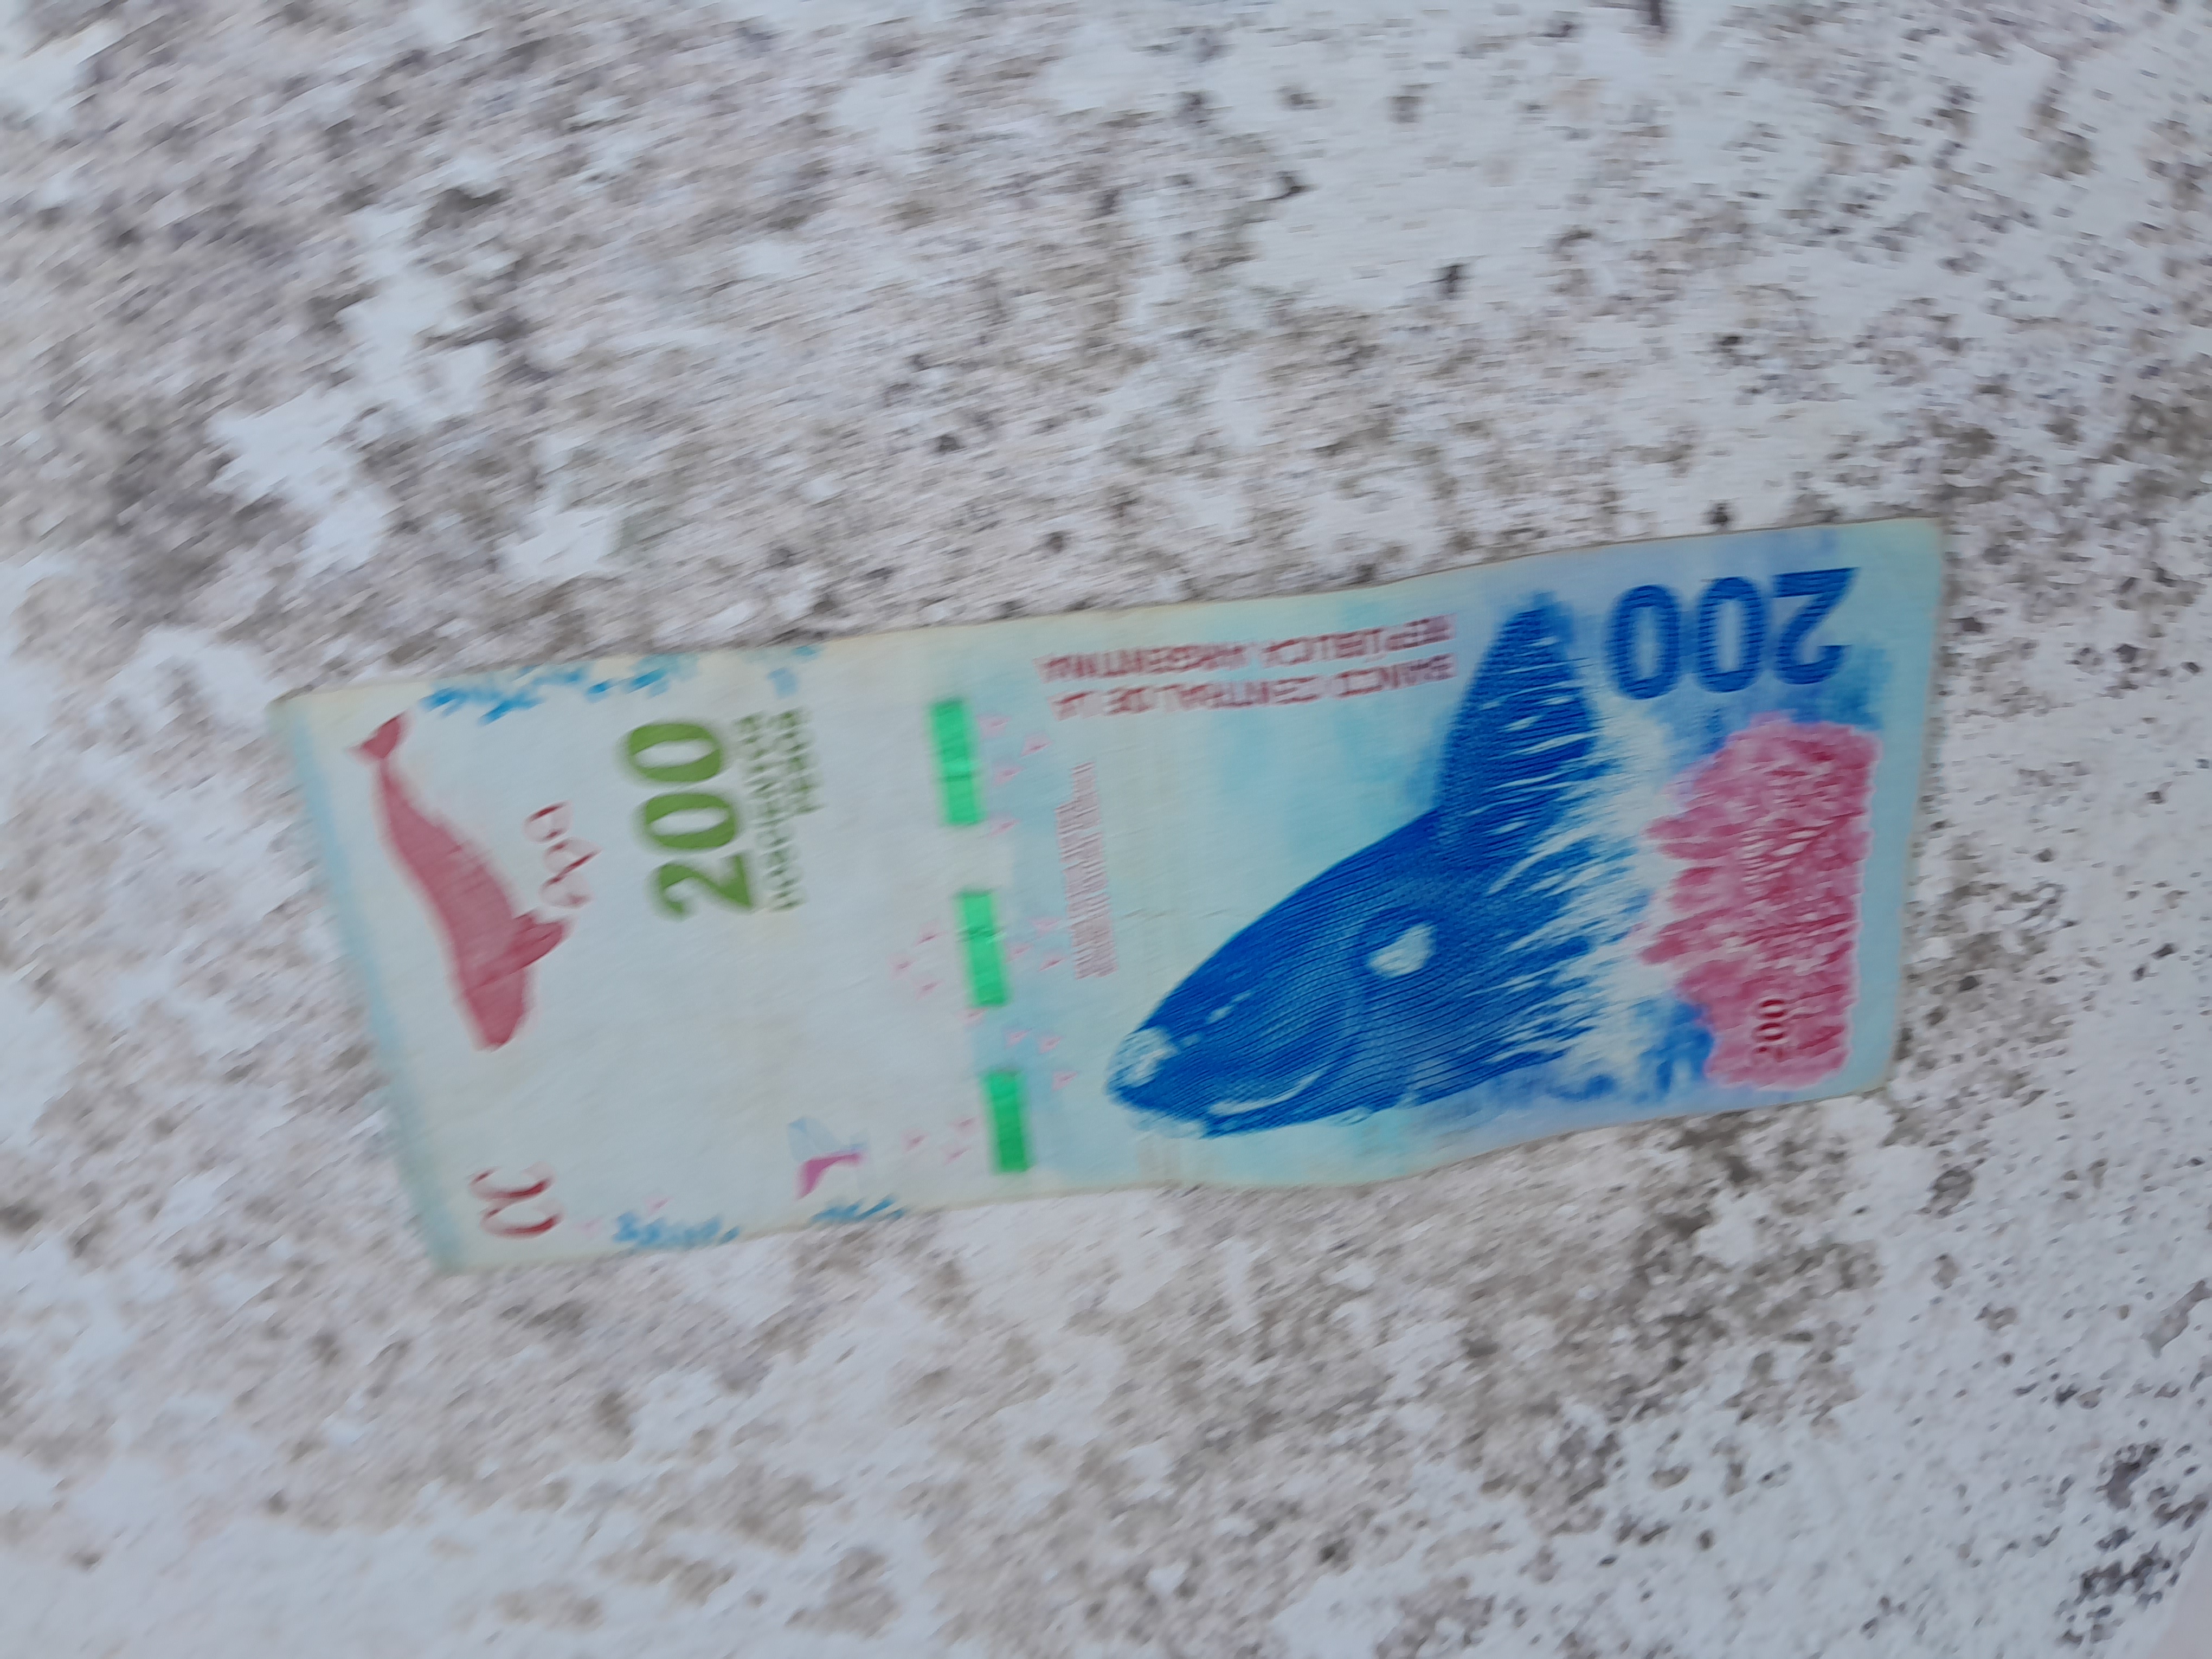
Denominación: 200